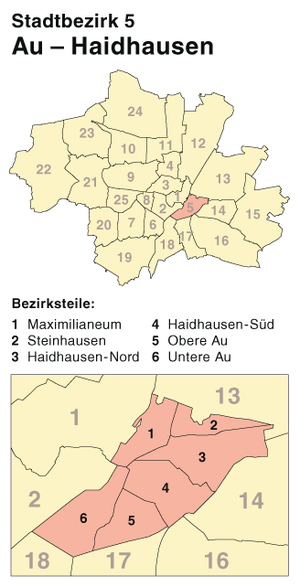
Au-Haidhausen est le quartier 5 de la capitale bavaroise Munich.